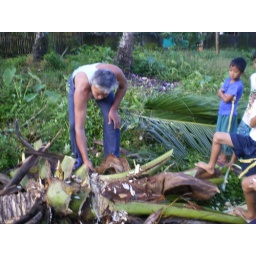
I cut 3 trees next to our house 07, in the middle here are the eatable flower